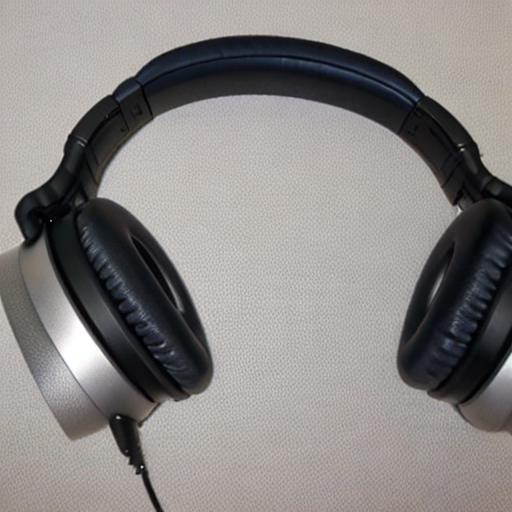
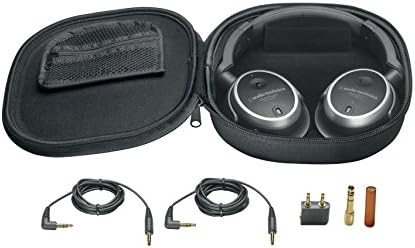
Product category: headphones
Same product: no